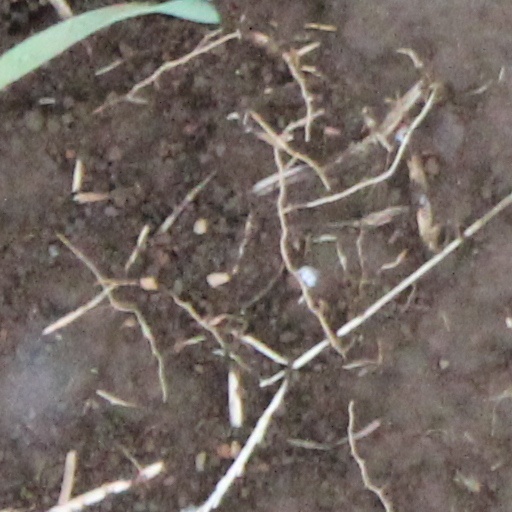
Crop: wheat